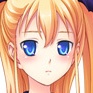
Portrait style: Anime Portrait